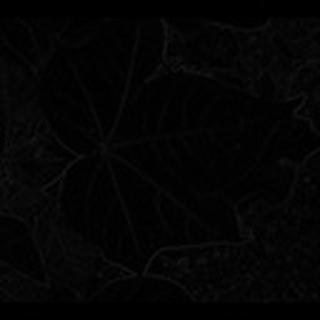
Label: healthy_cotton